Grand Slam (bomb)

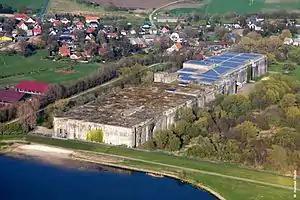

The cameramen started filming and when the bomb dropped, PB966 "C" jumped higher. The bomb began its spin and came down on the western span, which disintegrated, along with the roofs of buildings nearby. All but one Lancaster of the first wave, whose Tallboy hung up, bombed. A second wave bombed fairly accurately but one Grand Slam fell off line due to a SABS fault. Two spans of the bridge, about long and one pier had been destroyed, the track on the west bank had been cut, of one of the embankments had been shoved out of line and the entrance to a tunnel on the east bank had been blocked; no damage had been caused to a Red Cross camp nearby. After the war the casings of a Grand Slam and a Tallboy were found at the site; the Grand Slam was thought to have landed flat on a road and only the explosive at the rear of the casing detonated; the Tallboy hit a wall, broke up and buried itself in the ground without going off.